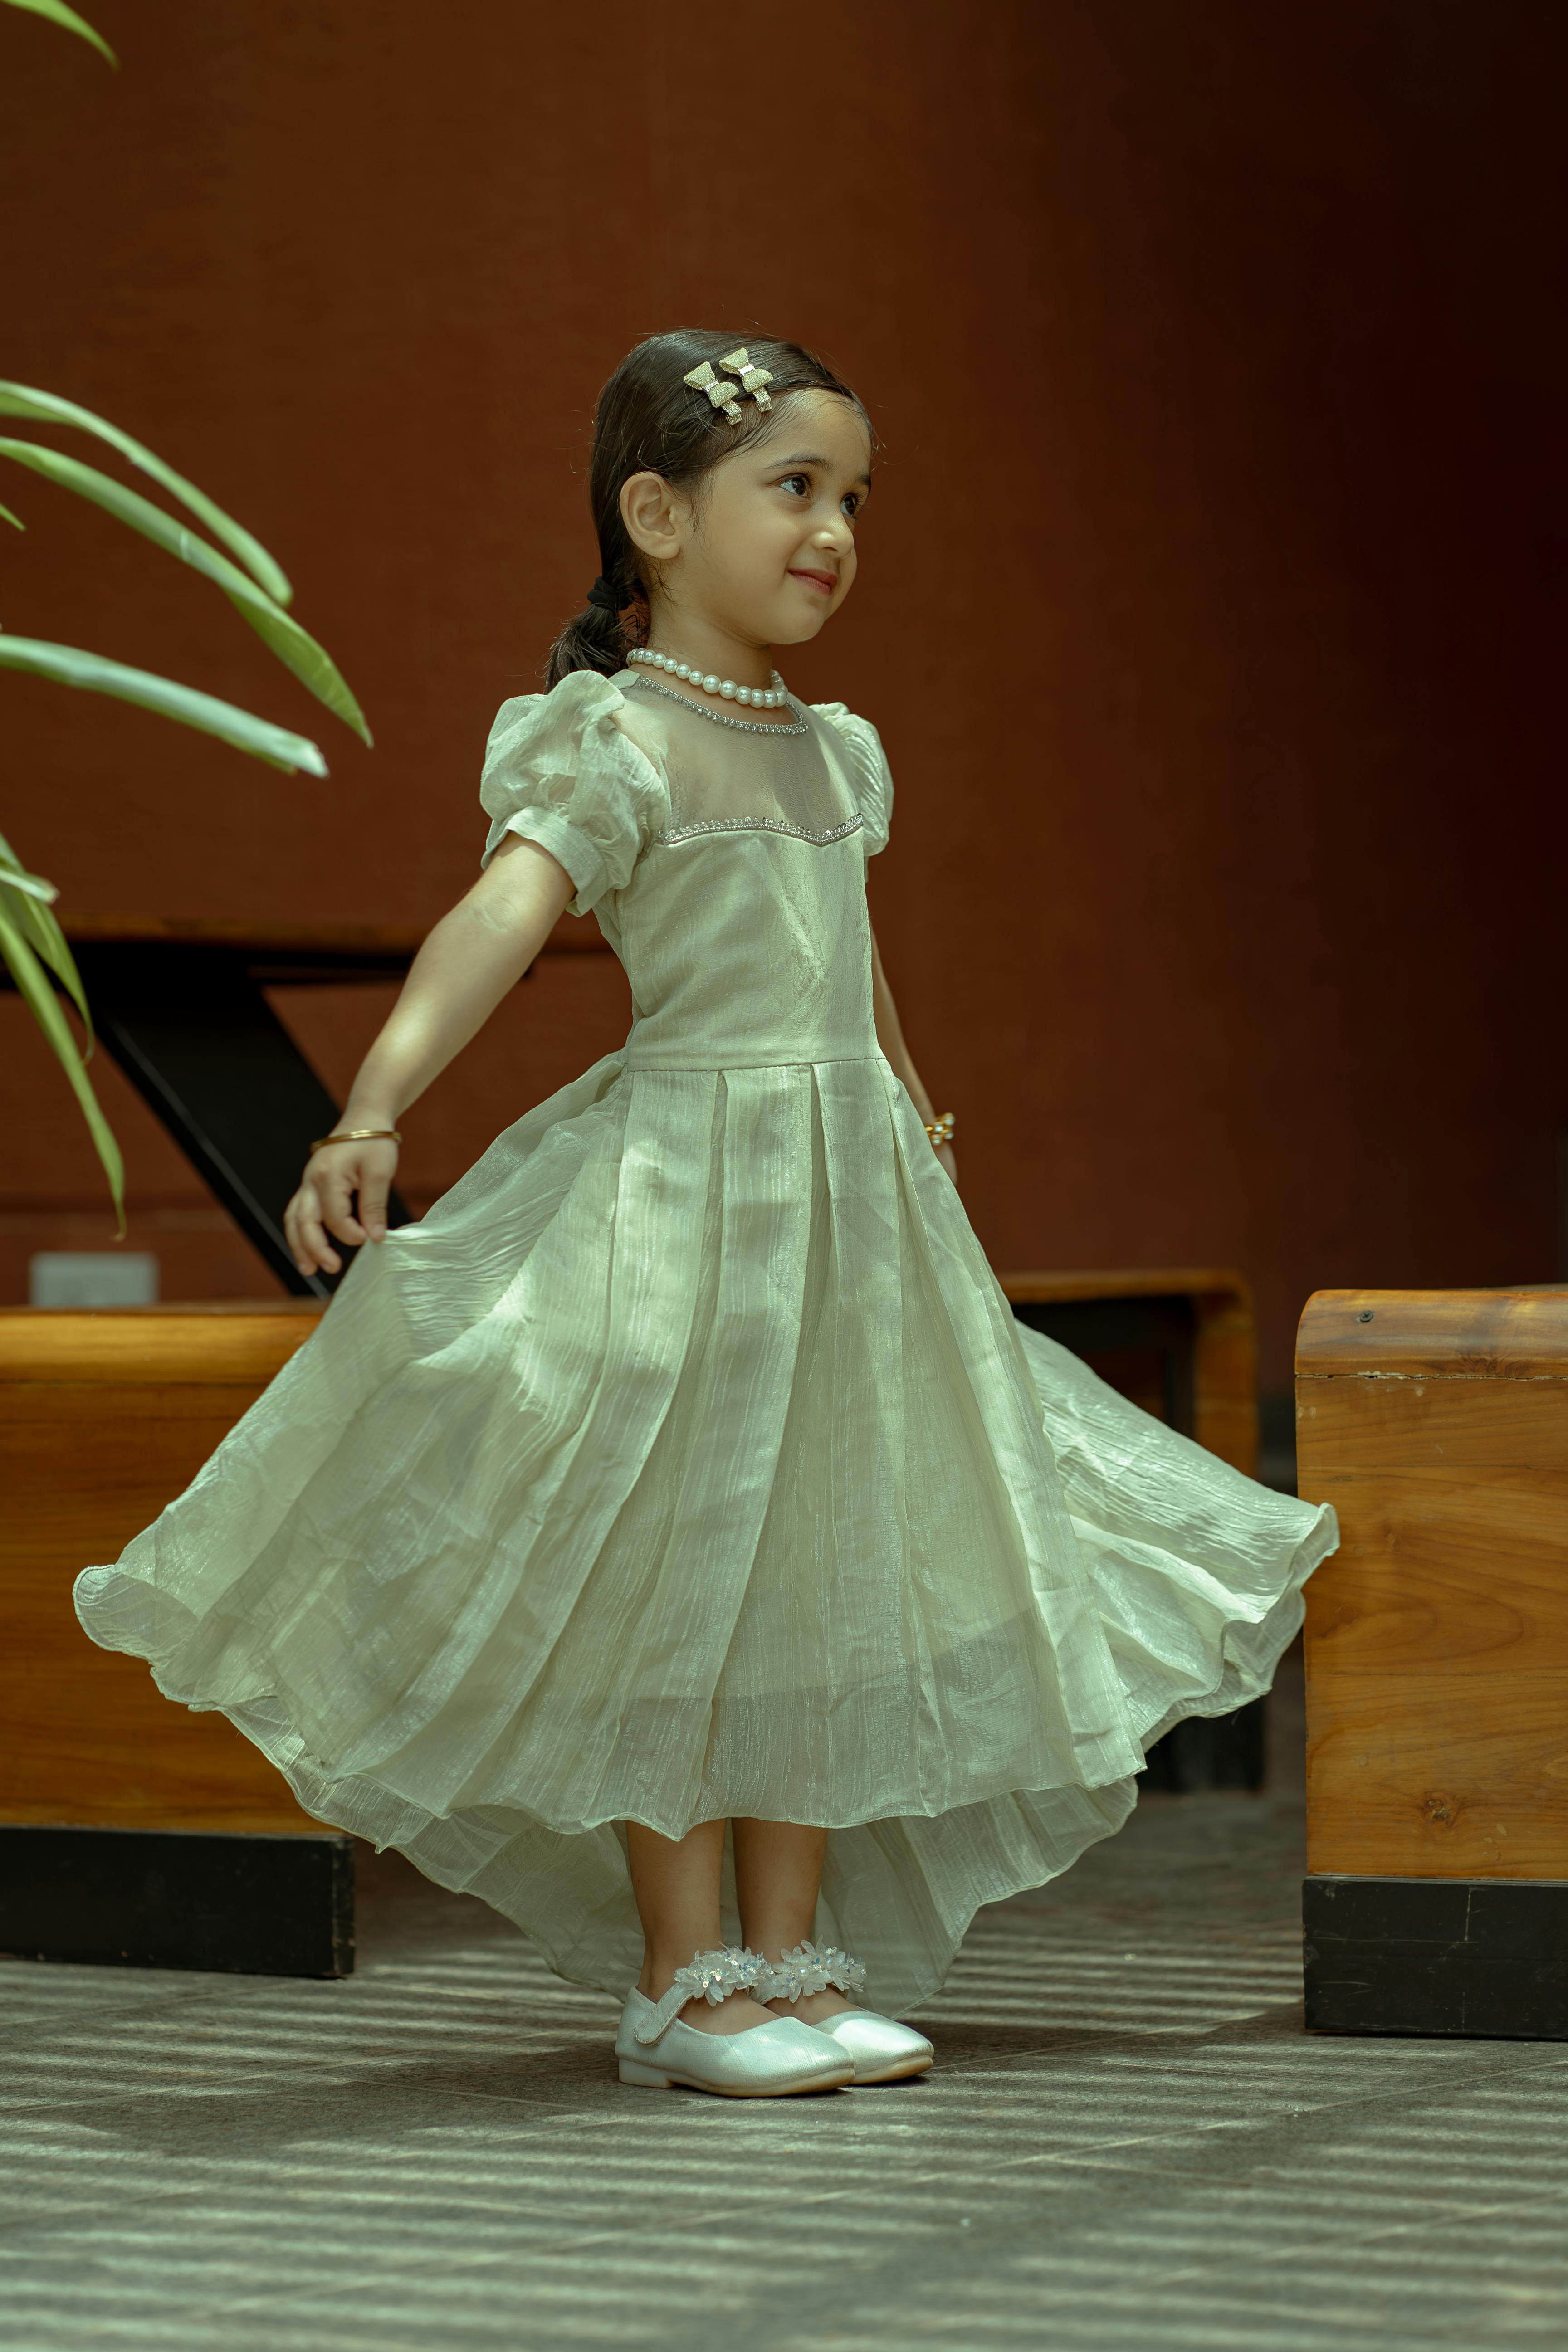
girl, hairstyle, shoulder, dress, One piece garment, day dress, dance, fashion design, gown, formal wear, bridal accessory, waist, performing arts, event, entertainment, bridal party dress, ruffle, wedding dress, fun, choreography, costume design, vintage clothing, fashion accessory, cocktail dress, bridal clothing, headpiece, high heels, haute couture, costume, sitting, child, flooring, fashion model, dancer, child model